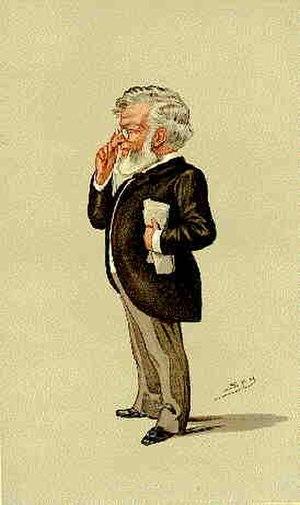
Jesse Collings PC est maire de Birmingham, en Angleterre, député libéral, mais est surtout connu au niveau national au Royaume-Uni en tant que défenseur de la réforme de l'éducation et de la Réforme agraire.